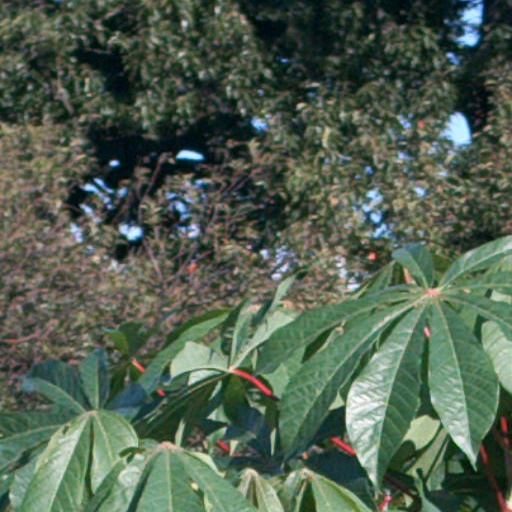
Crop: cassava